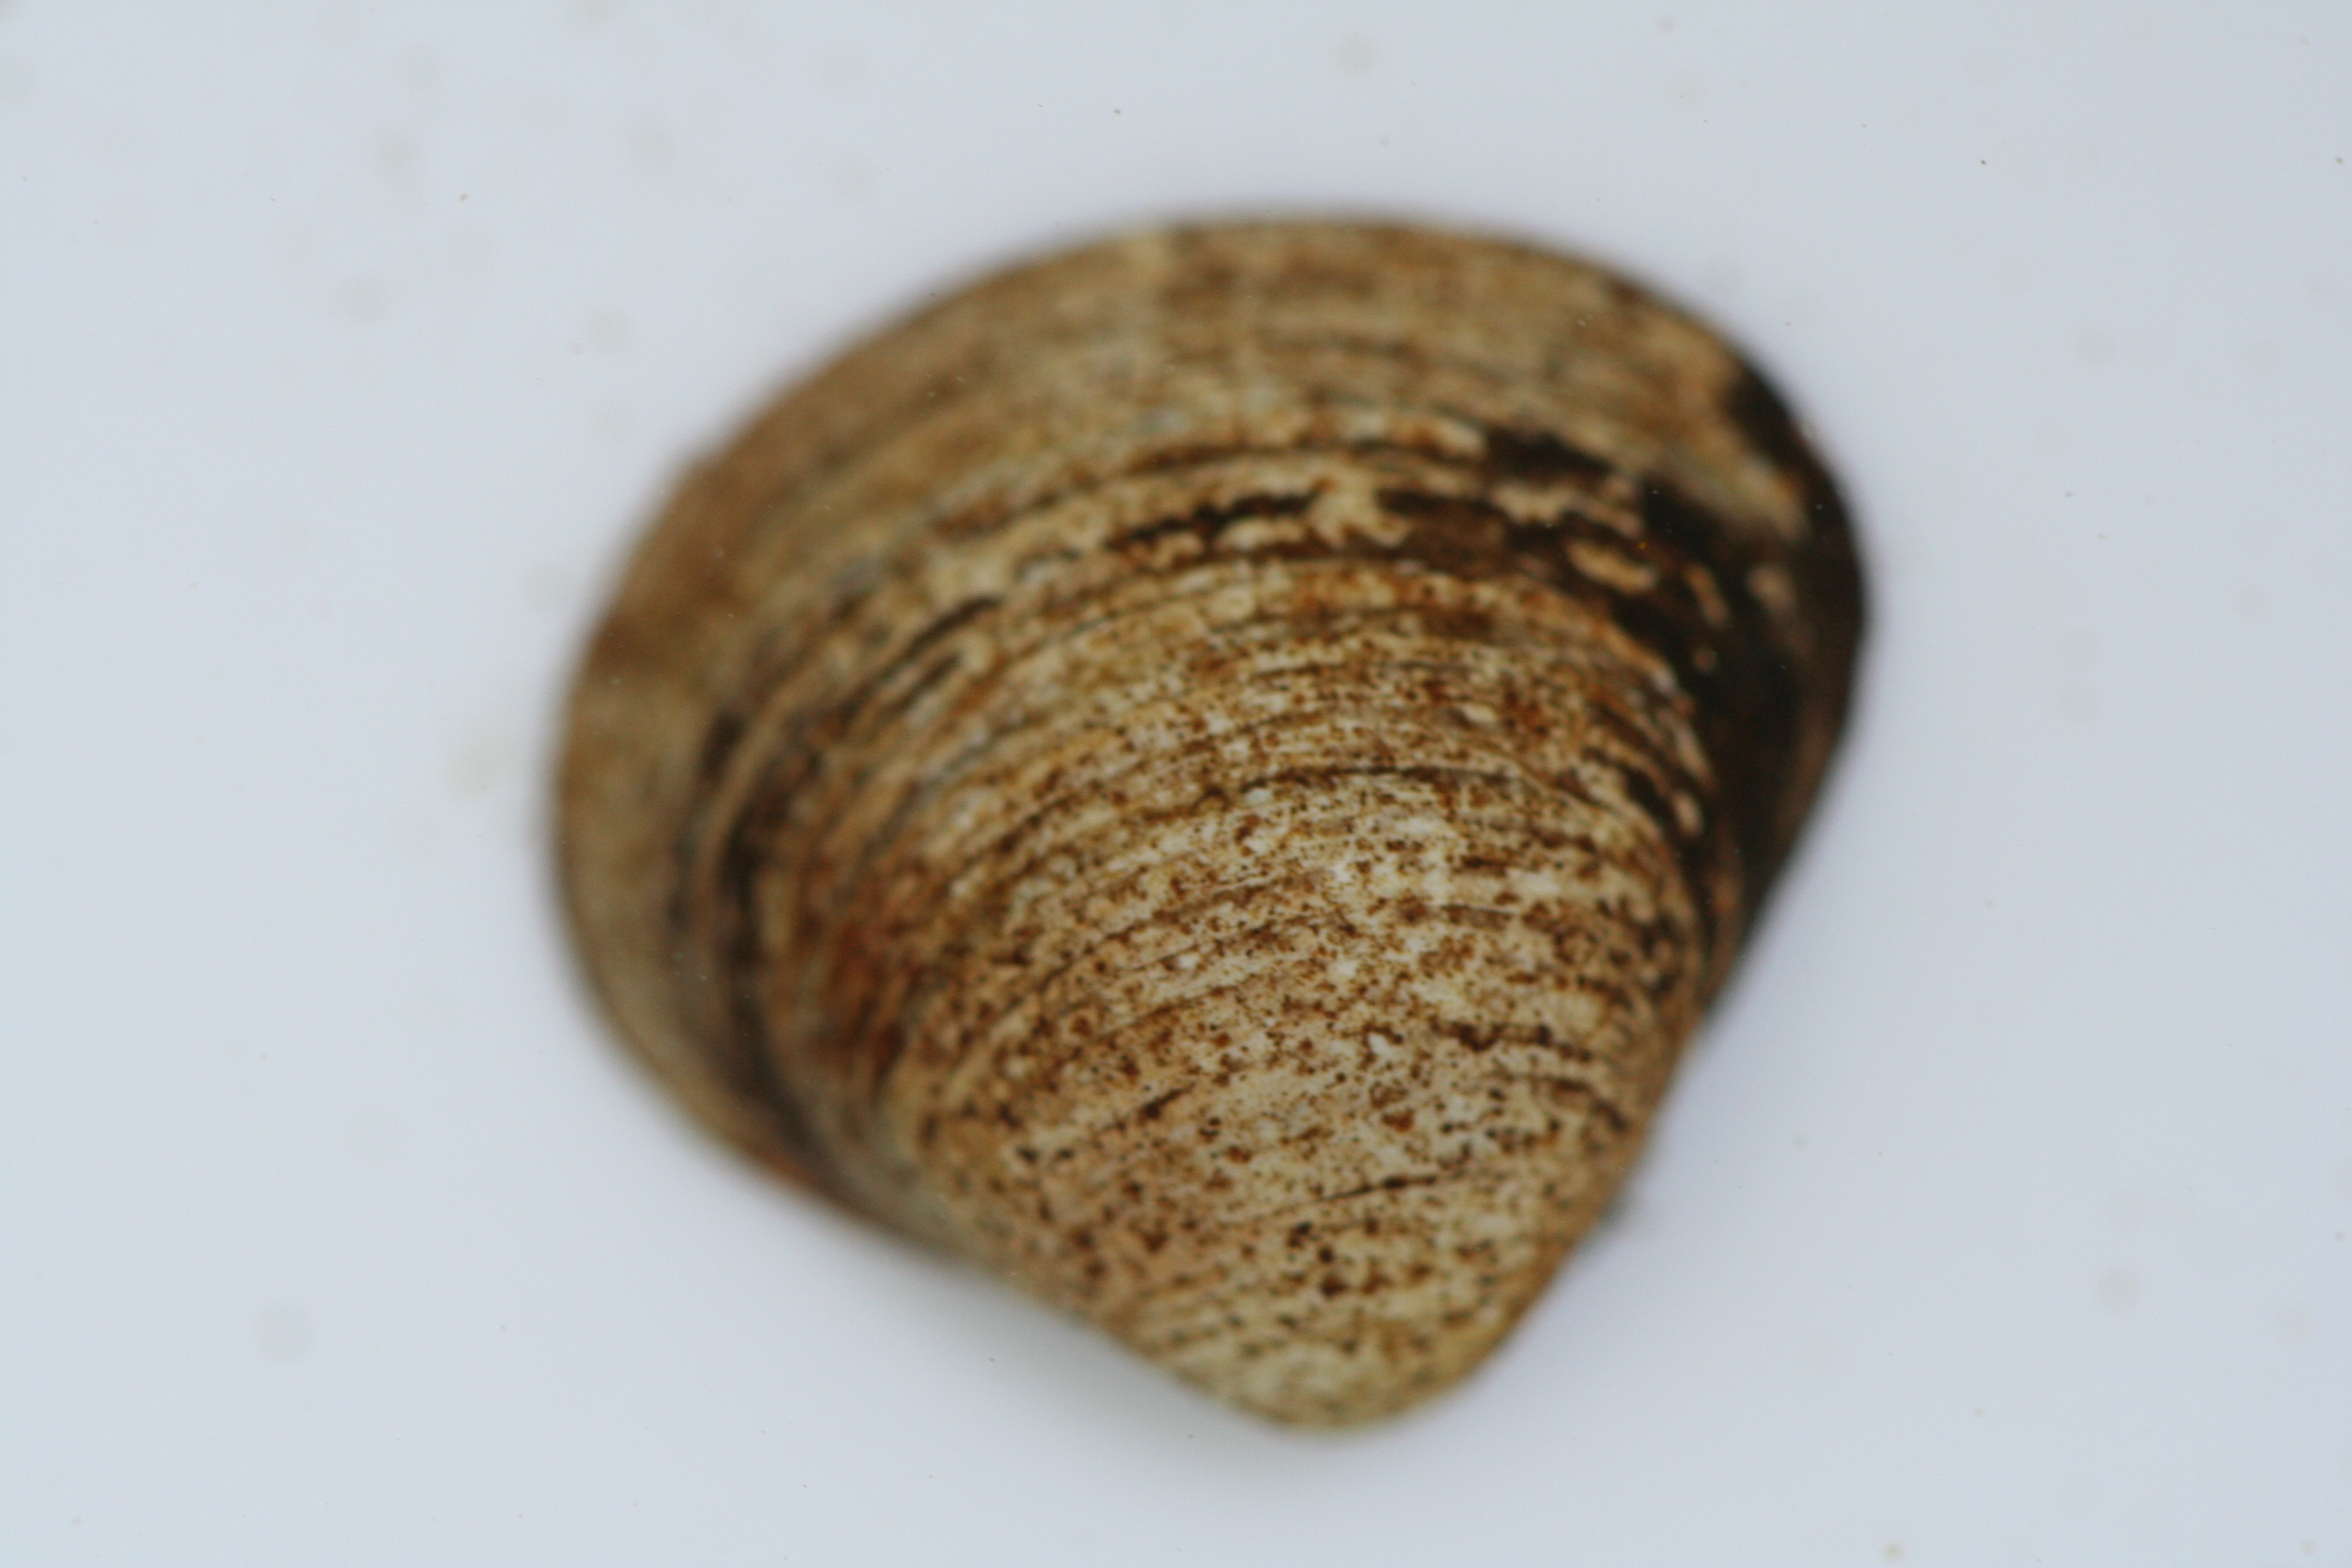
Macroinvertebrate group: snails_clams_mussels